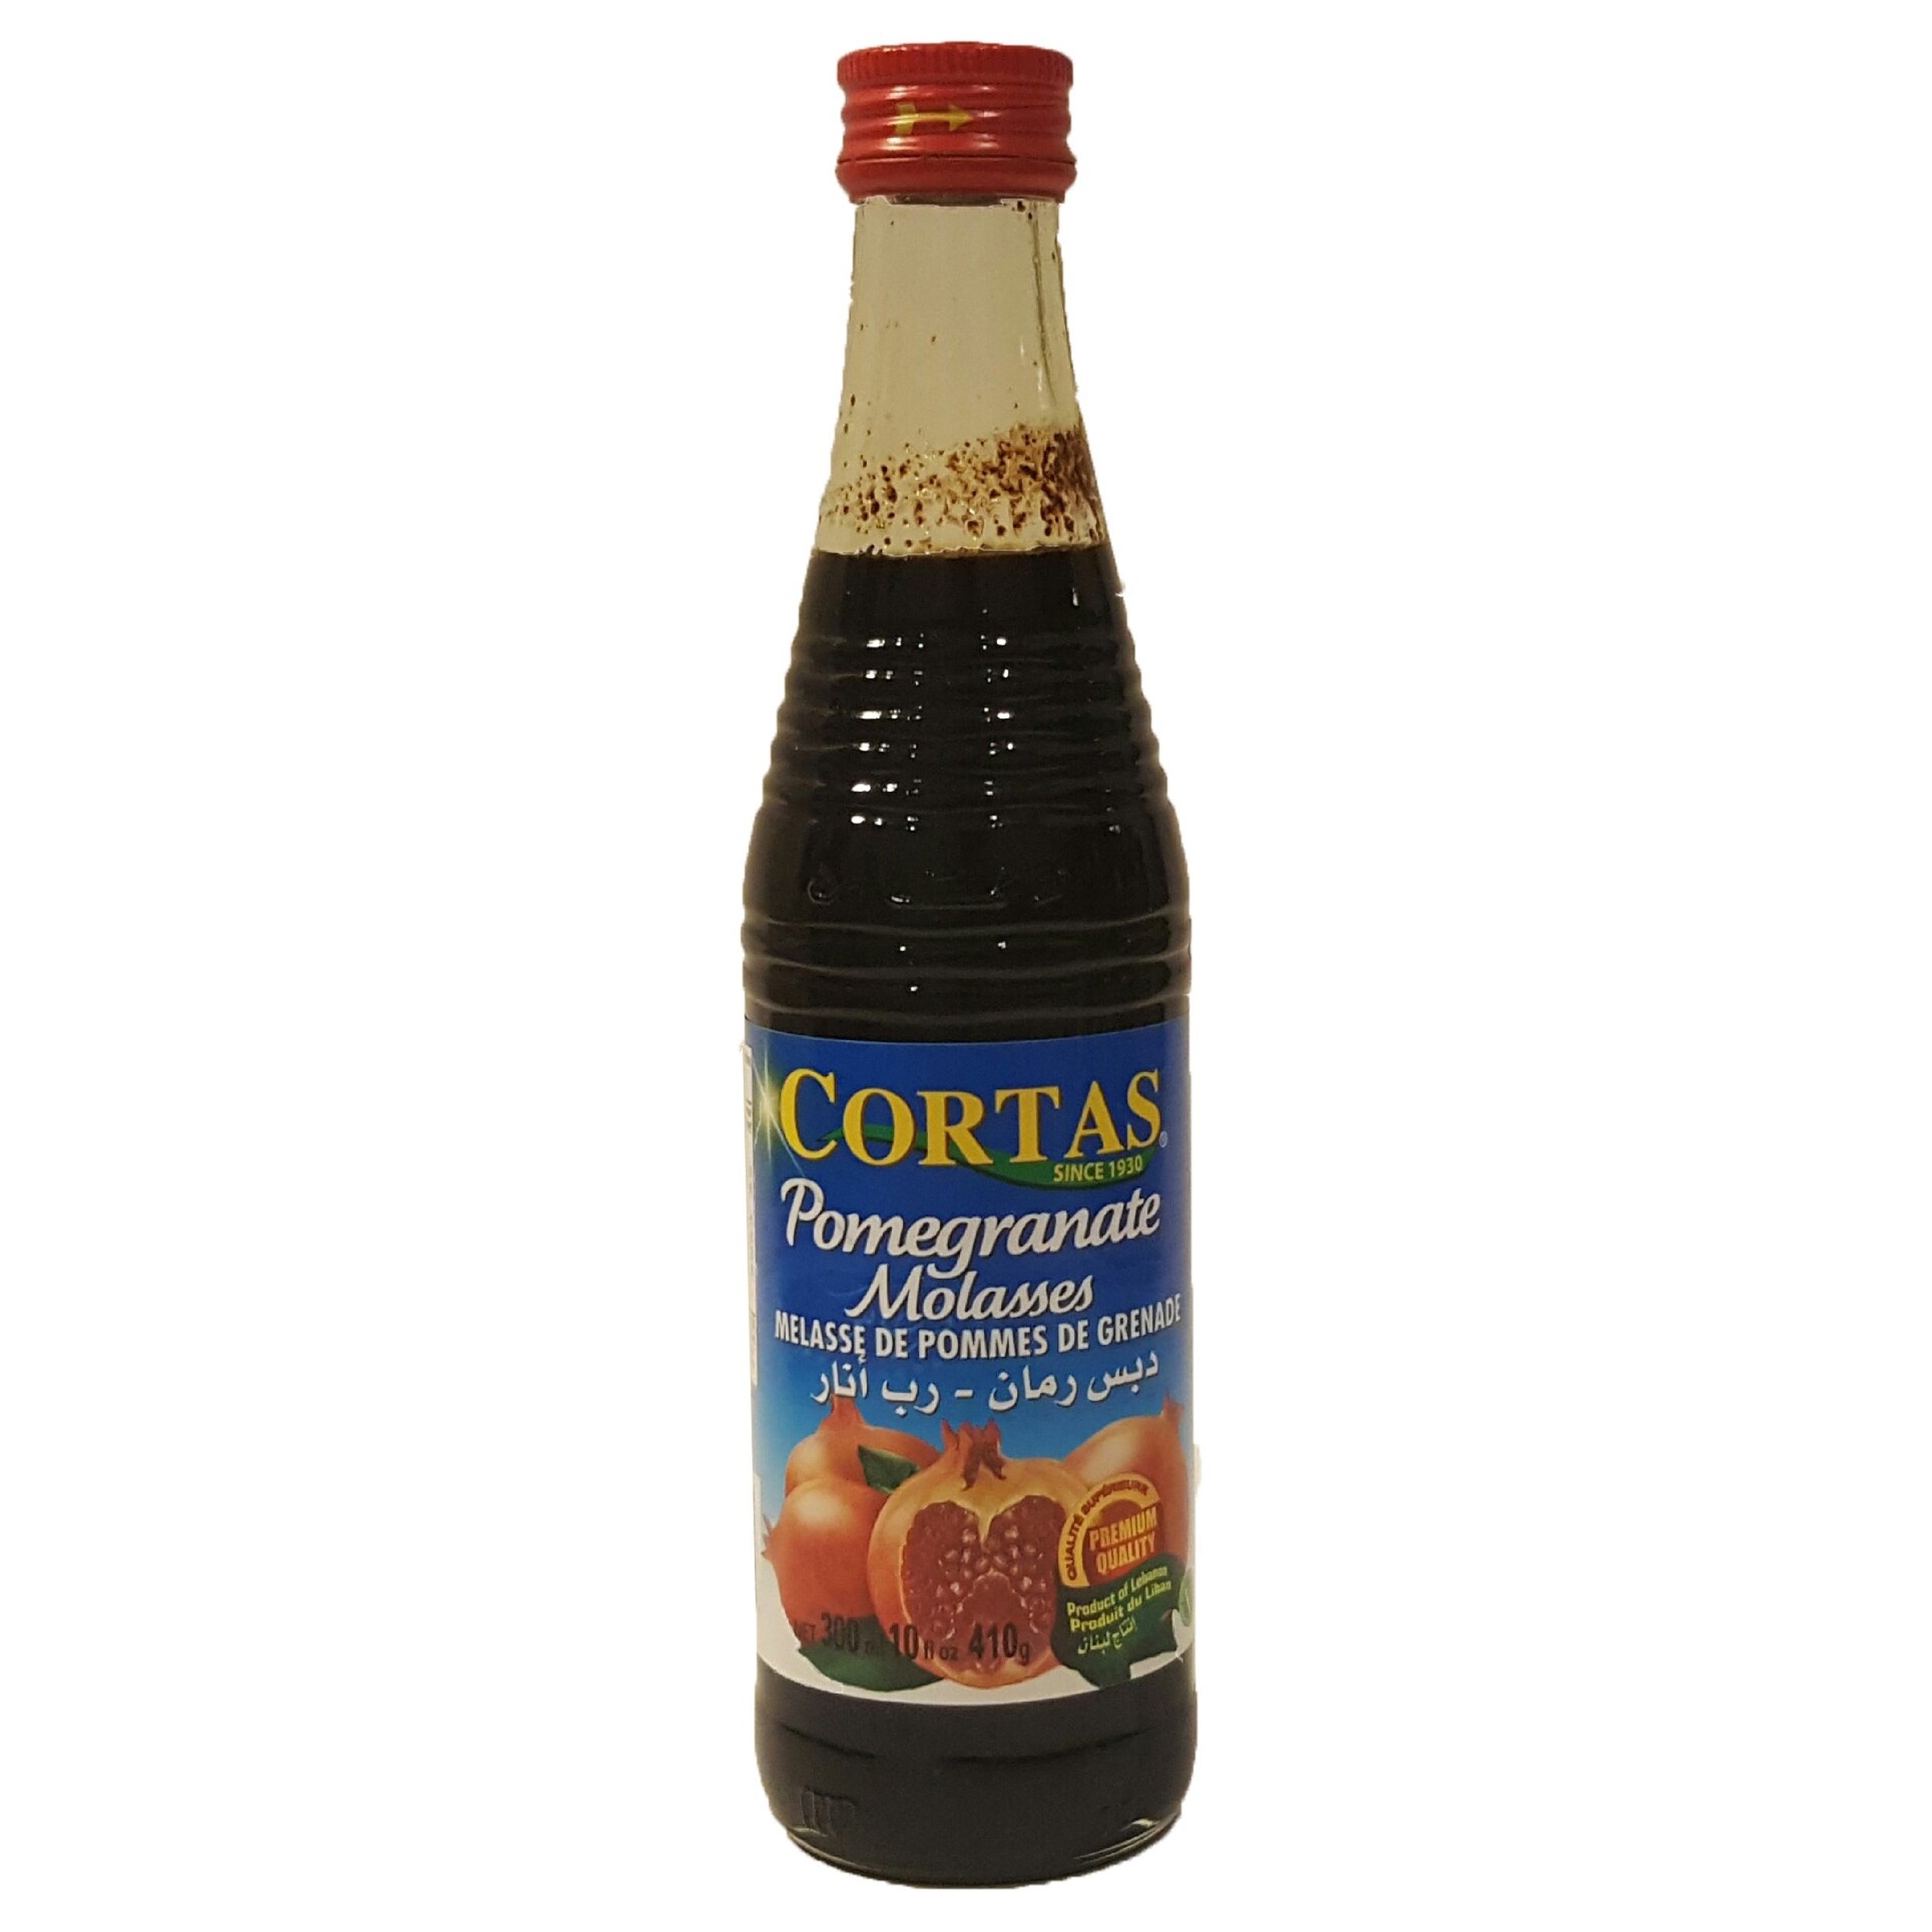
Item Name: Cortas, Molasses Pomegranite, 10 Ounce
Value: 10.0
Unit: Fl Oz

Price: 9.27